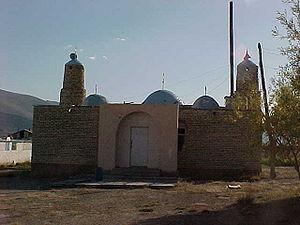
Dans la République de Mongolie, l'islam est pratiqué par environ 5 % de la population. Les musulmans sont surtout des Kazakhs ethniques des provinces de Bayan-Ölgii et de Hovd.
Tolbo est un sum du aïmag de Bayan-Ölgii, à l’extrémité Ouest de la Mongolie, principalement peuplée de Kazakhs.